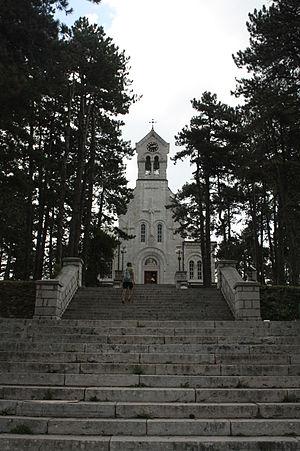
L'éparchie de Budimlje-Nikšić est une éparchie, c'est-à-dire une circonscription de l'Église orthodoxe serbe au Monténégro. Elle a son siège à Berane et sa cathédrale se trouve à Nikšić. En 2006, elle est dirigée par l'évêque Joanikije.